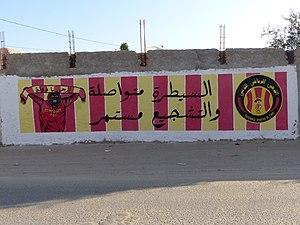
Graffiti sur le stade de Tozeur
L'Espérance sportive de Tunis, abrégé en EST, est un club de football tunisien basé à Tunis et fondé en 1919 dans le quartier de Bab Souika. Il évolue dans le championnat de Tunisie.
Tozeur est une ville tunisienne aux confins de l'Atlas et du désert du Sahara, la plus grande des cinq oasis que compte le Jérid. Progressivement construite autour de sa palmeraie, elle est le chef-lieu du gouvernorat du même nom.